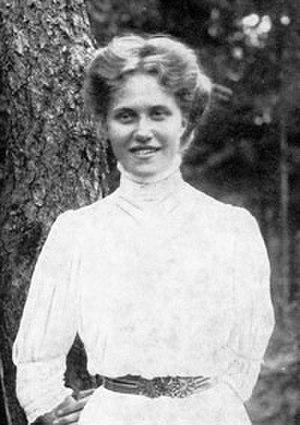
Elsa Brändström est une infirmière et philanthrope suédoise.